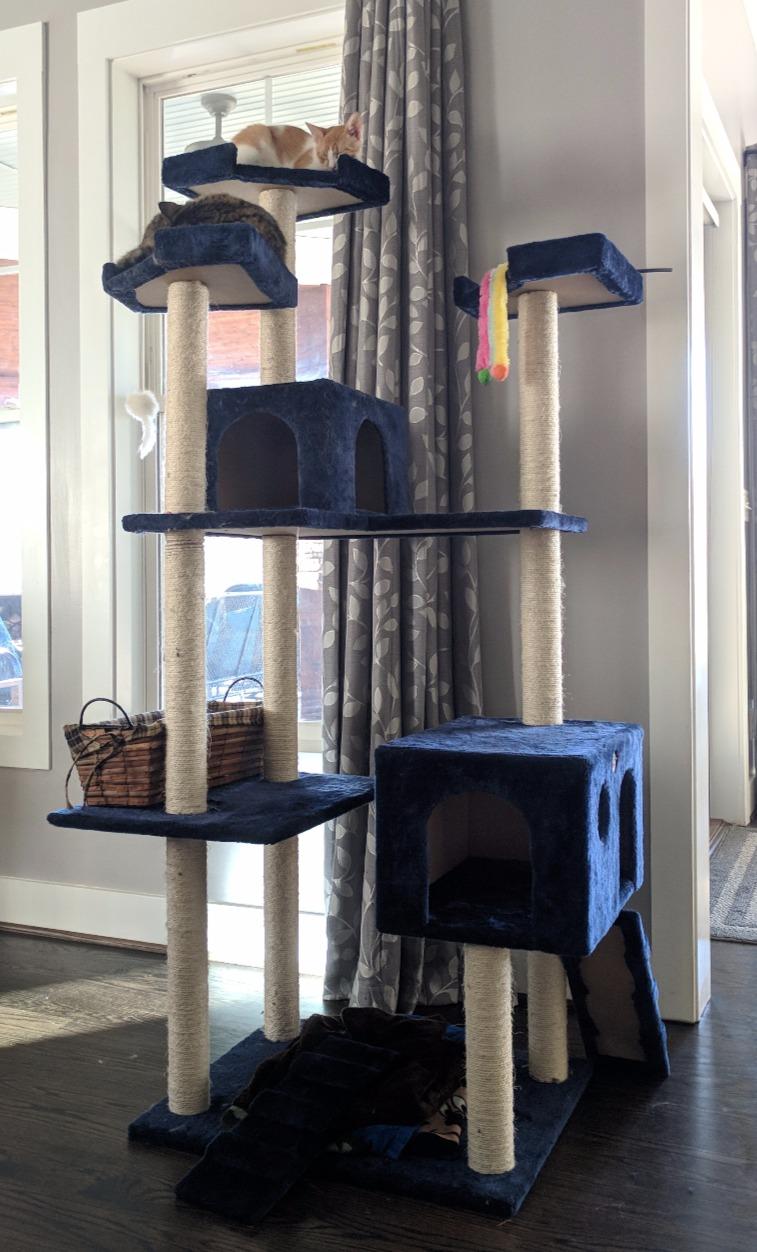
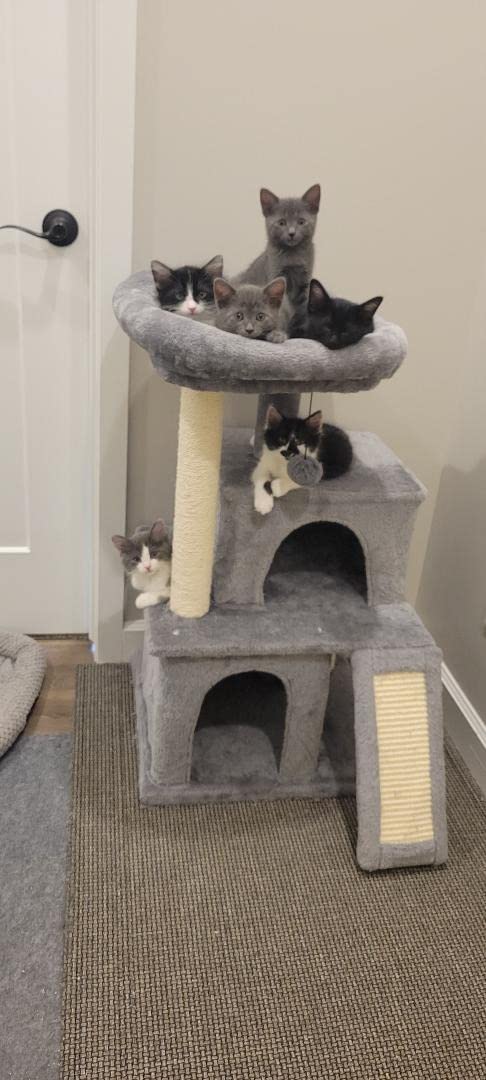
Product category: items_cat tree
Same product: no